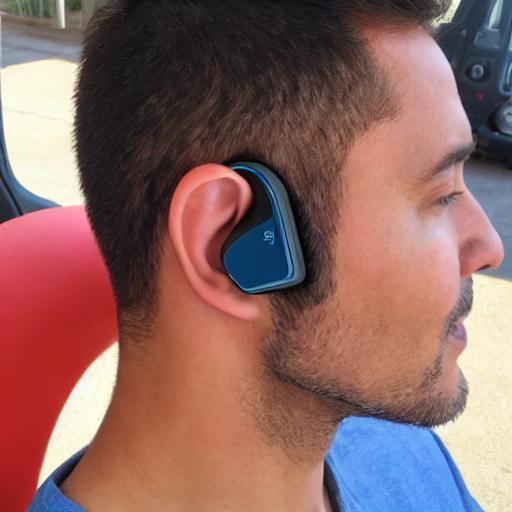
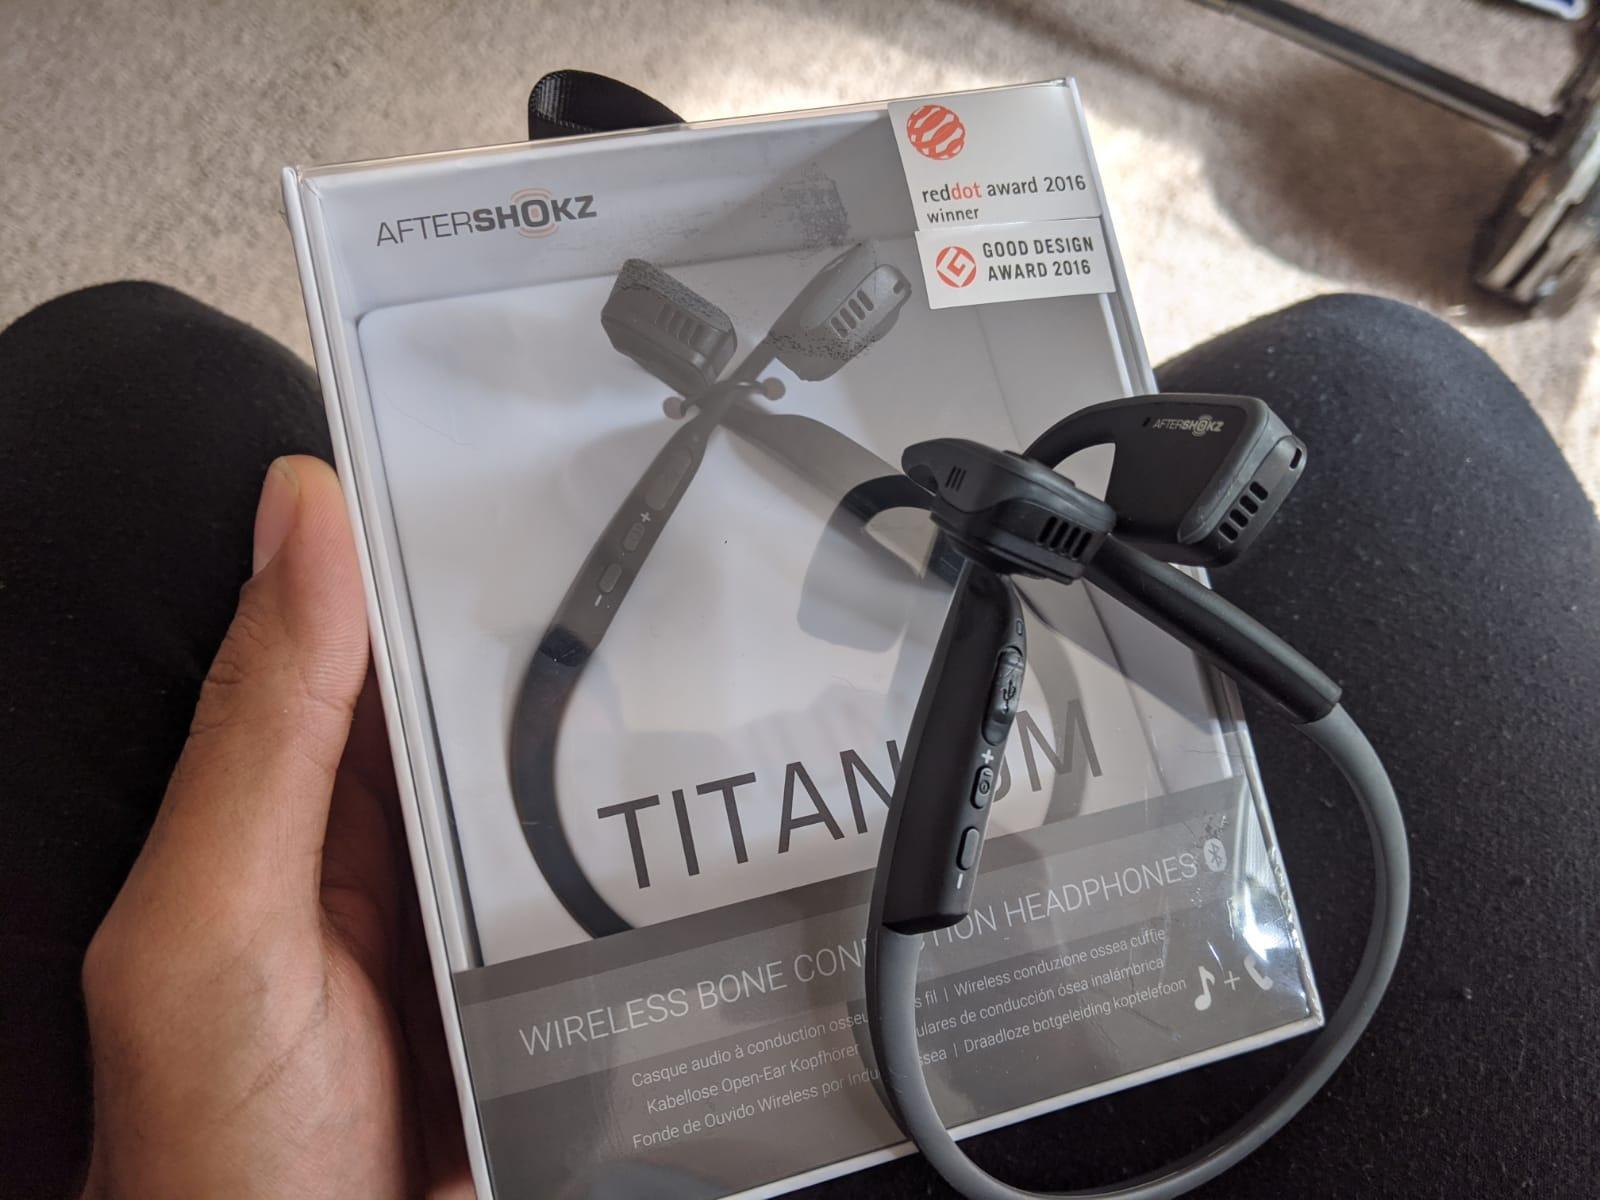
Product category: headphones
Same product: no